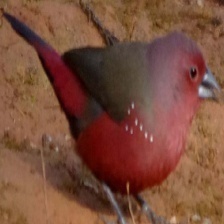
Species: AFRICAN FIREFINCH
Scientific name: LAGONOSTICTA RUBRICATA
ImageNet parent category: house_finch